Crystal Mover

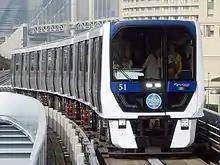
Yurikamome 7500 series EMU based on the Urbanismo-18 class (November 2018)

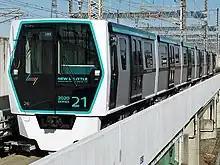
New Shuttle 2020 series EMU based on the Urbanismo-16 class (February 2016)

The Crystal Mover is a rubber-tired automated people mover (APM) system for airport and urban rail transit applications manufactured at Mitsubishi Heavy Industries (MHI) Mihara Machinery Works in Mihara, Hiroshima Prefecture, Japan. The Crystal Mover, initially based on the Japanese APM standard, is used in automated guideway transit (AGT) systems in China, Japan, Singapore, South Korea, the United Arab Emirates and the United States.